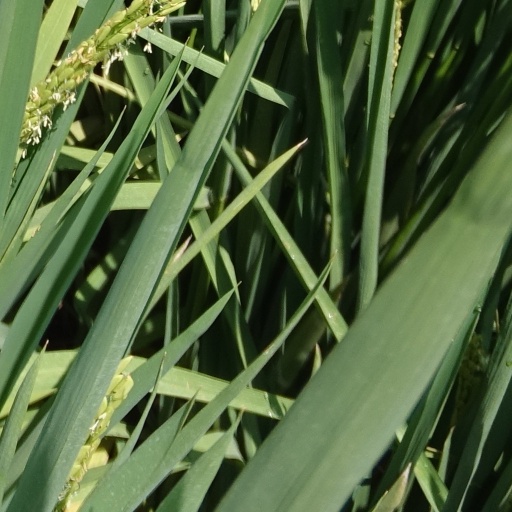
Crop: rice